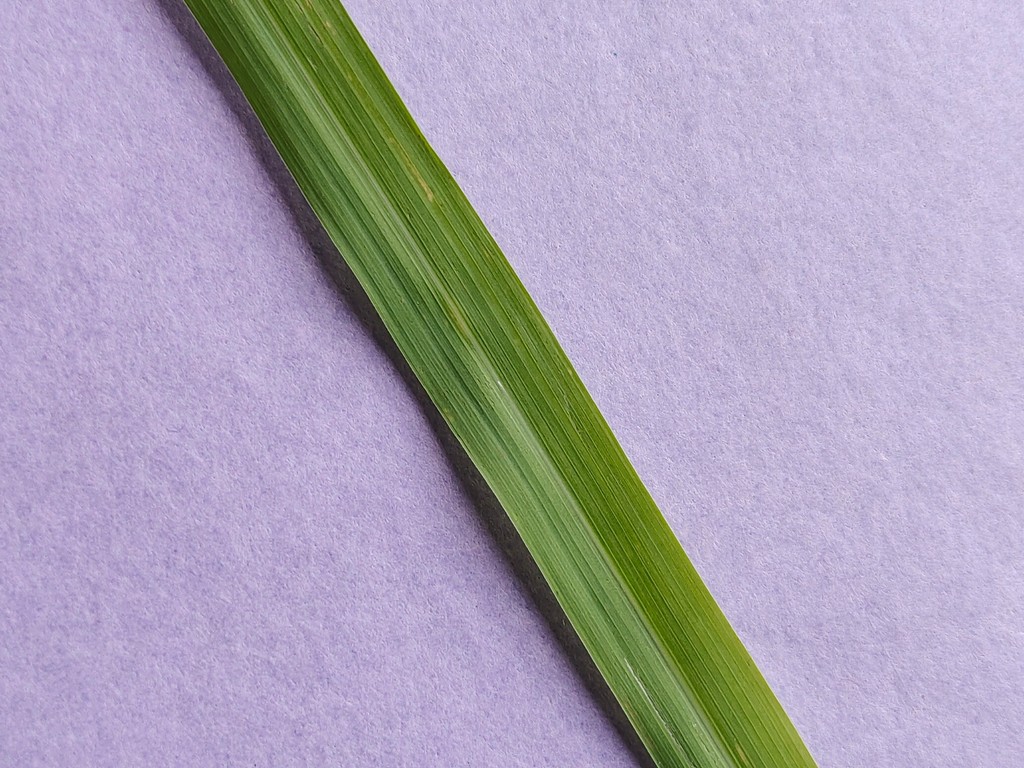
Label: Healthy